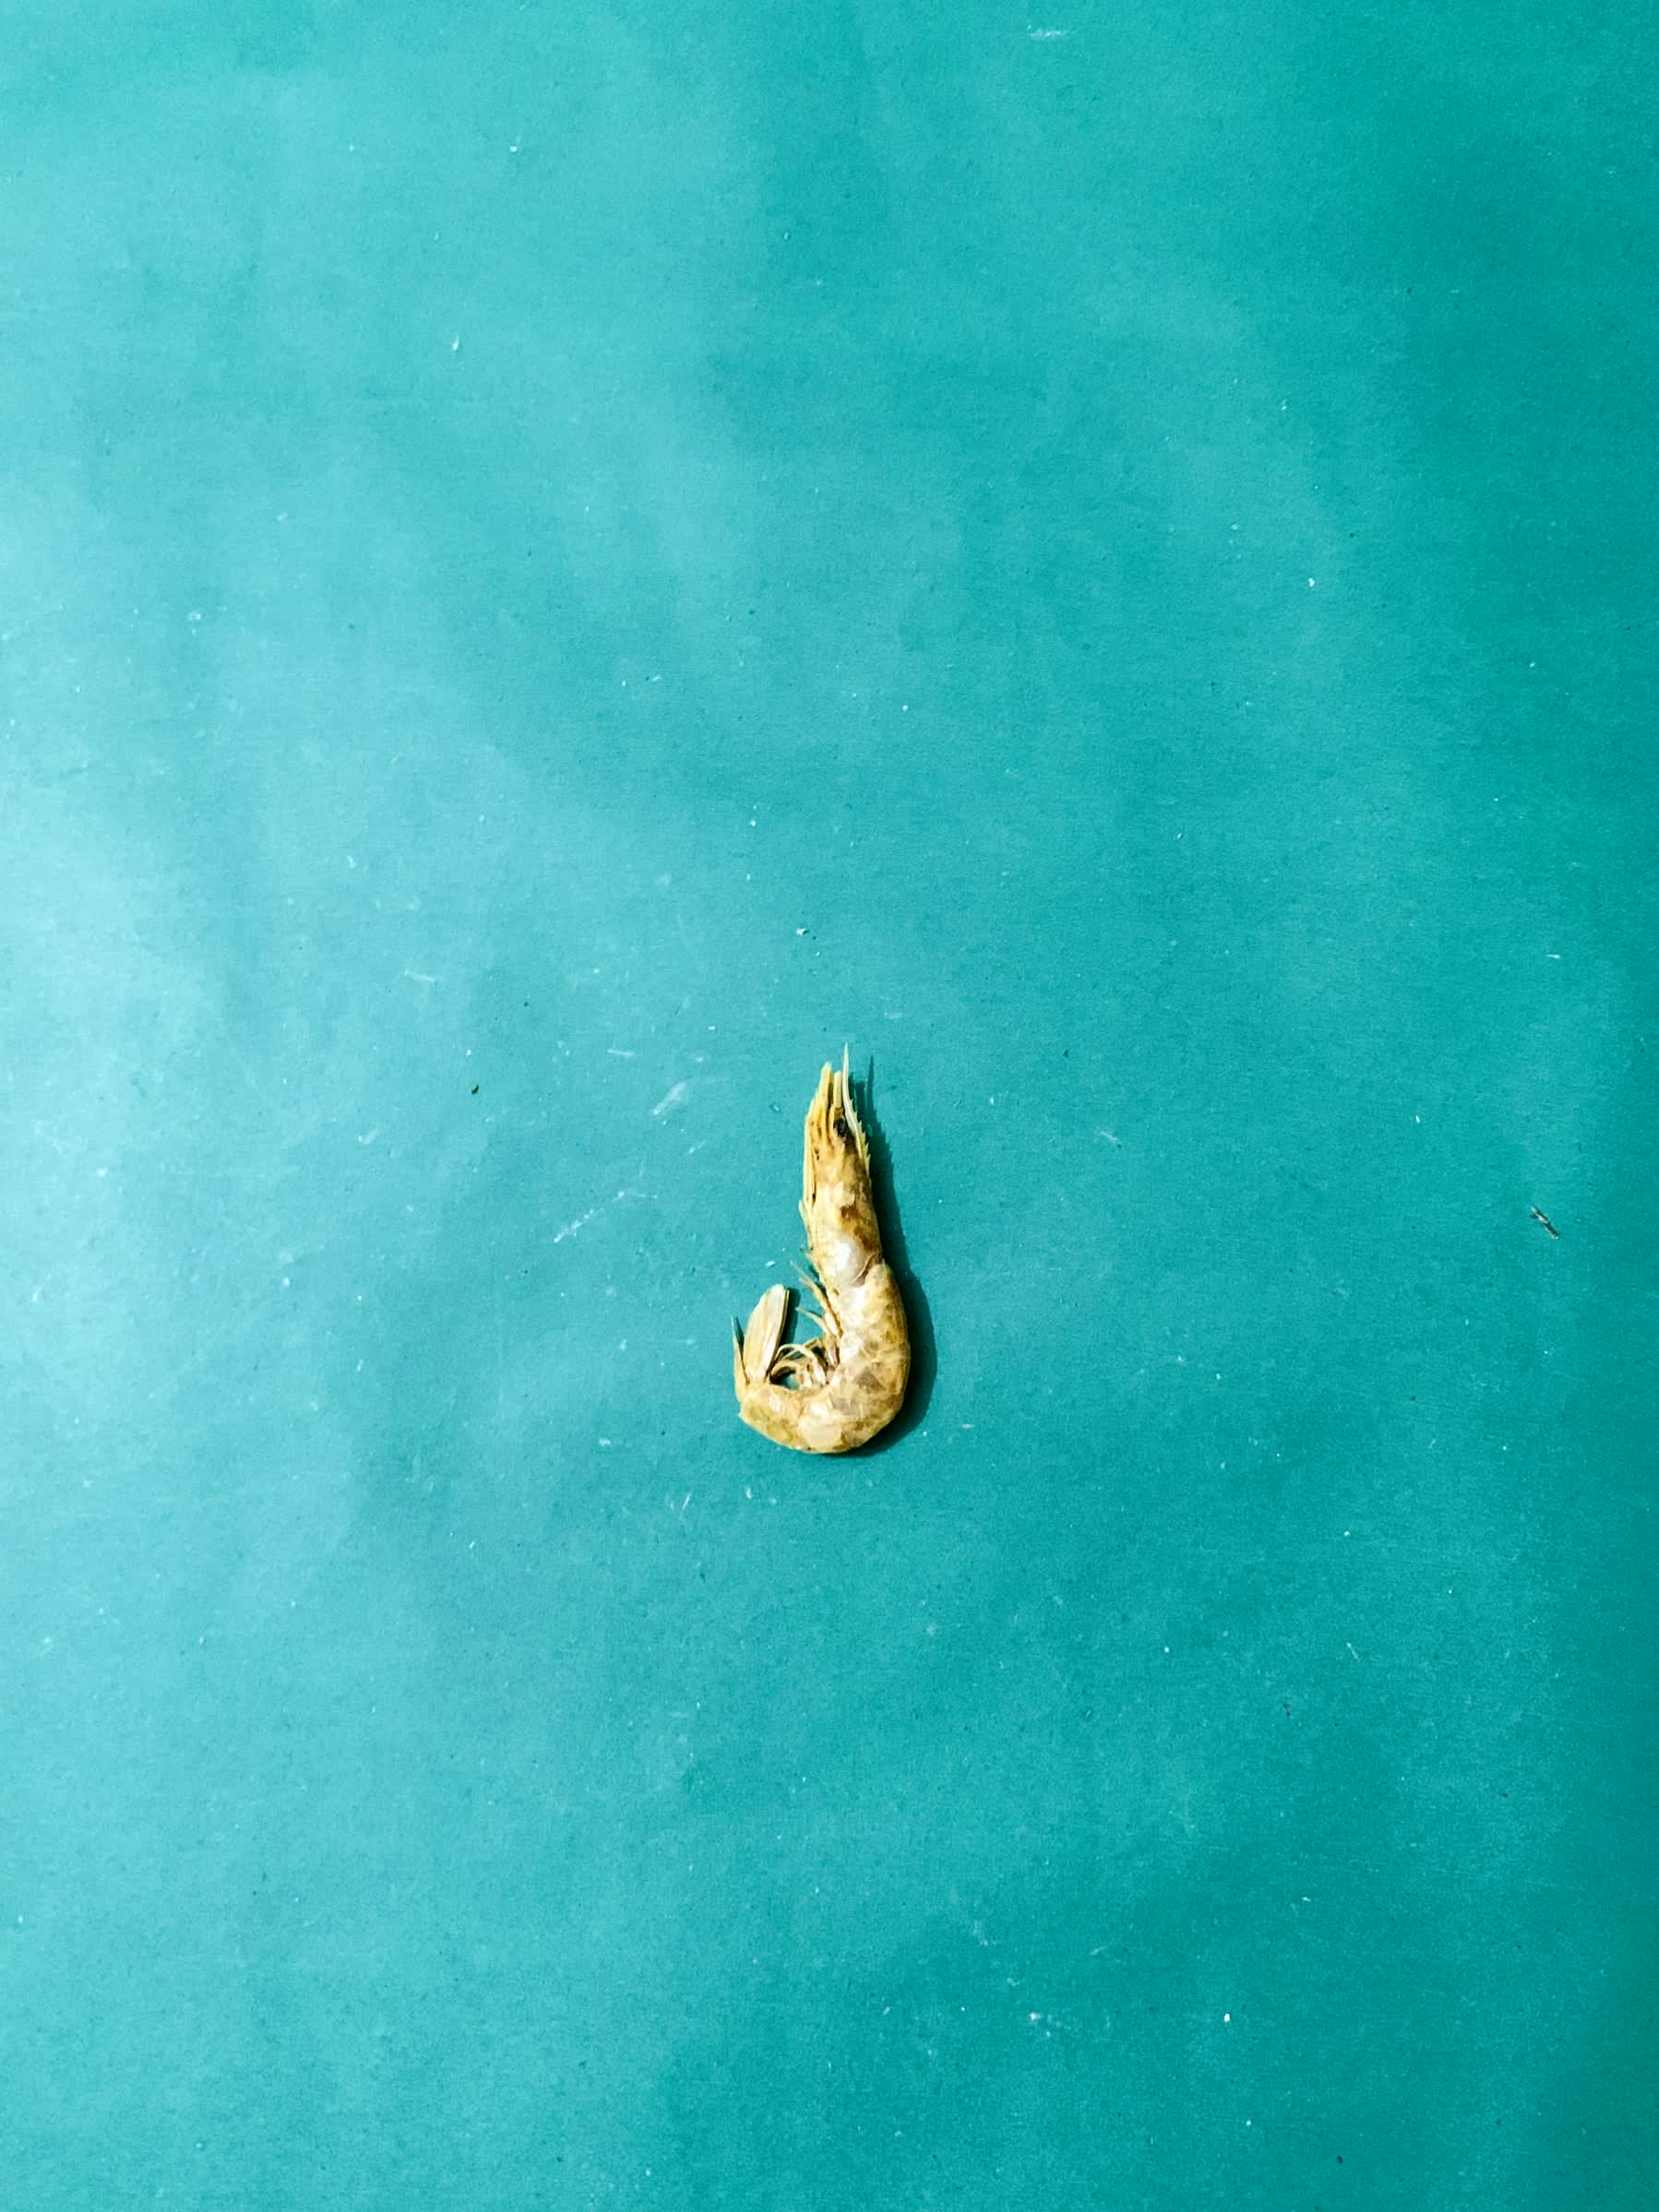
Species: chingri